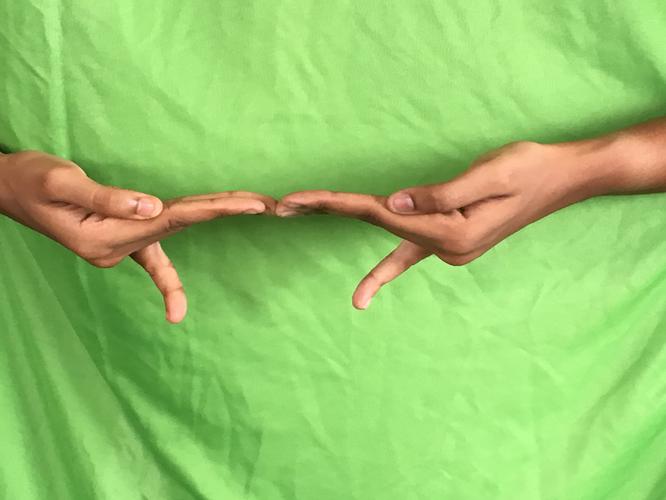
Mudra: Khatva
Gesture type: double_hand